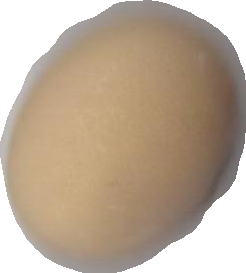
Variety: Anjasmoro